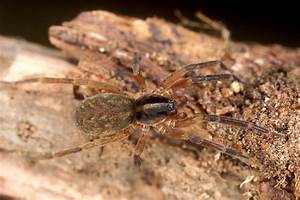
Label: spider